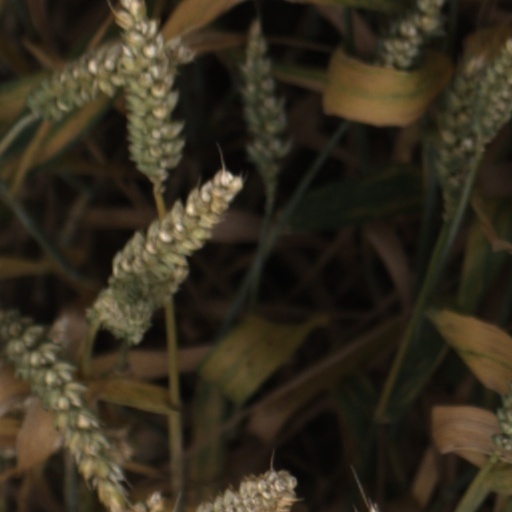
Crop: wheat